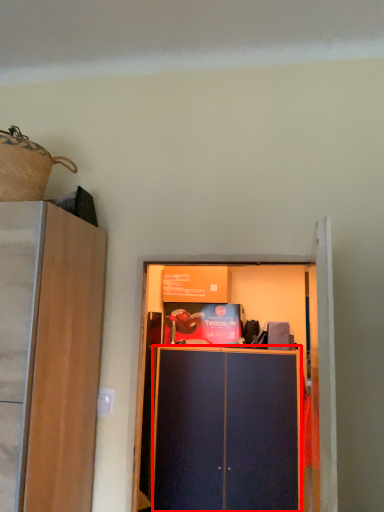
Question: From the image's perspective, where is cabinetry (annotated by the red box) located in relation to cupboard in the image? Select from the following
(A) above
(B) below
Answer: B